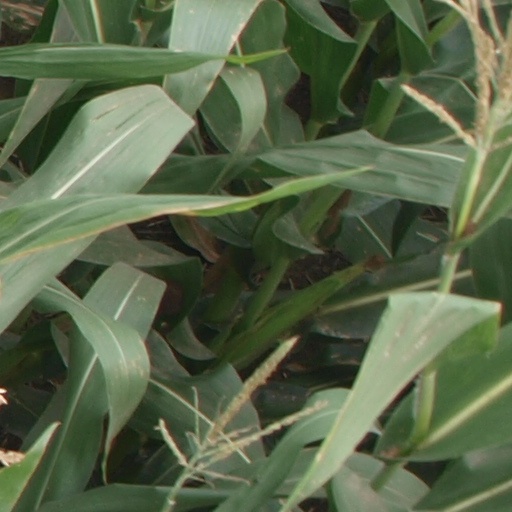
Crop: maize; corn